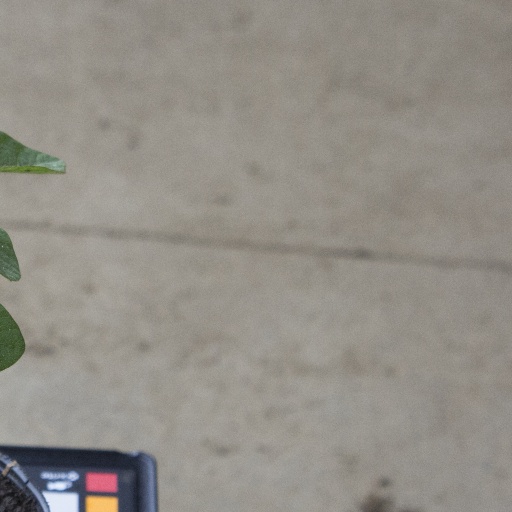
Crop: soybean